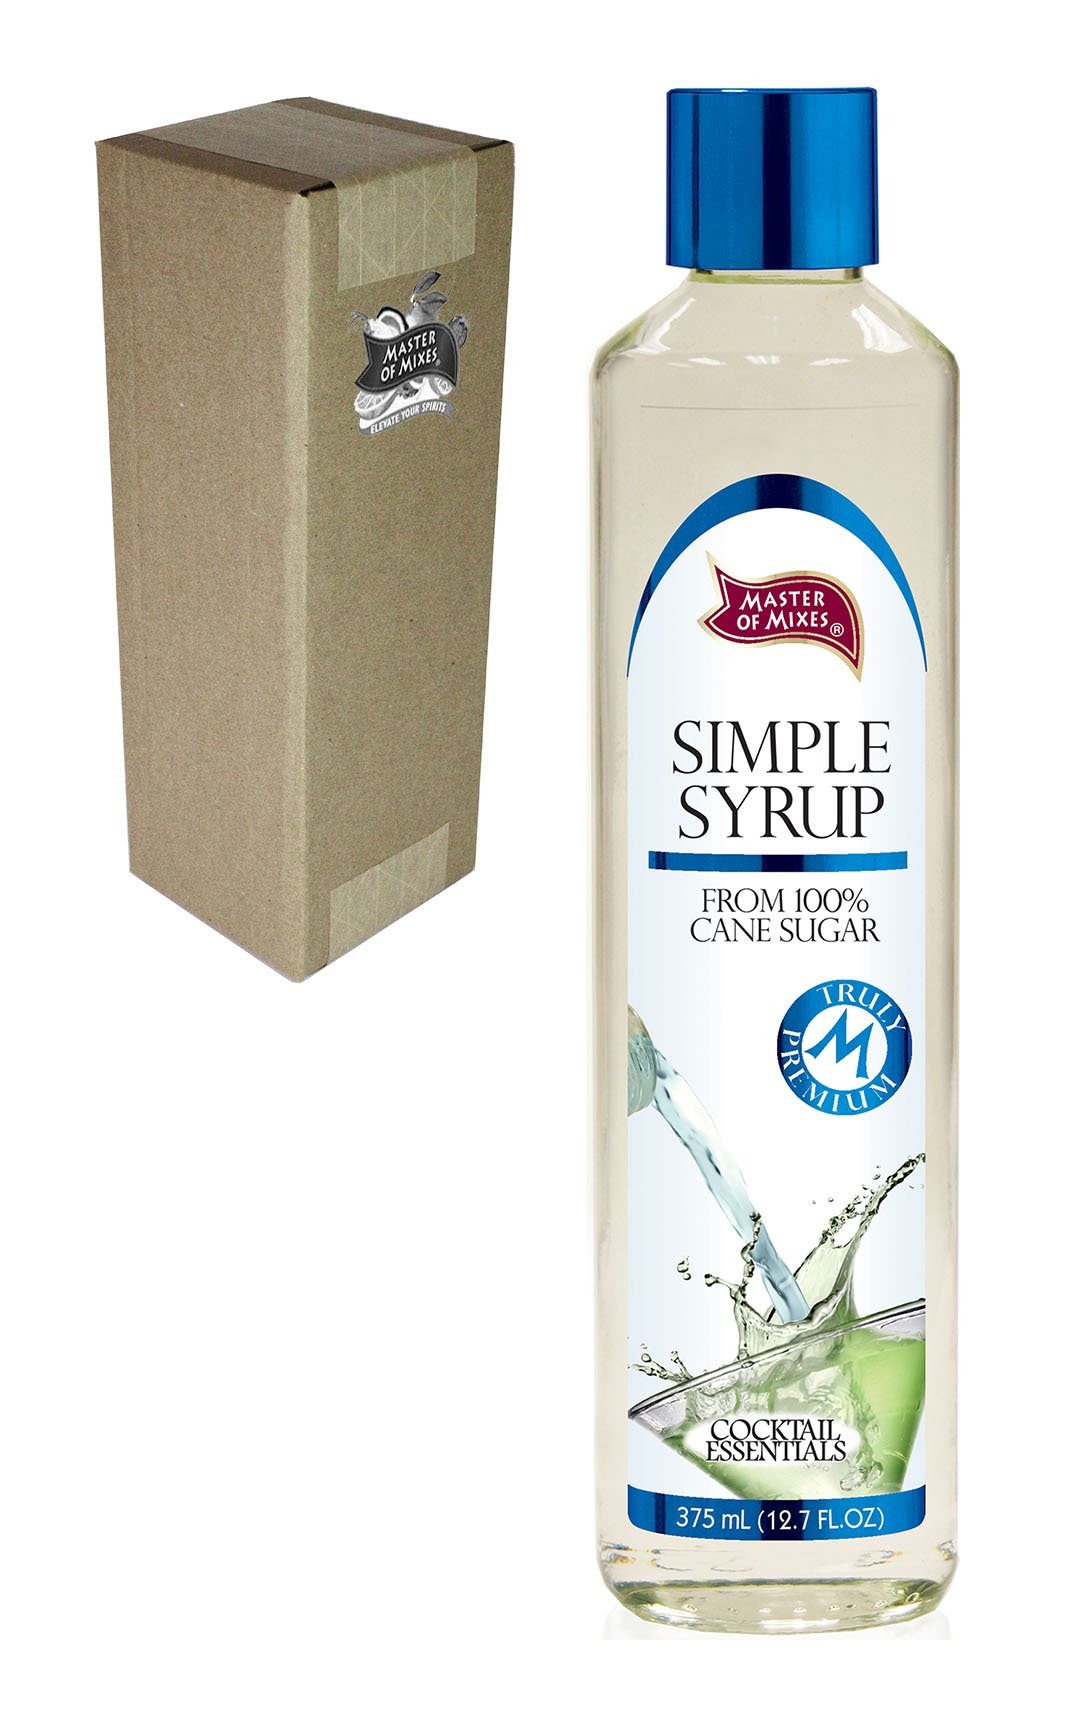
Item Name: Master of Mixes Cocktail Essentials Mint Syrup, 375 ML Bottle (12.7 Fl Oz), Individually Boxed
Bullet Point 1: PREMIUM INGREDIENTS: Made from Pacific Northwest Spearmint
Bullet Point 2: STRIKING DESIGN: Sleek, angular Simply Squeeze mixo bottle with new sprout
Bullet Point 3: AUTHENTIC COCKTAILS: Perfect finishing touch for the most popular cocktails like mojitos and juleps
Bullet Point 4: TRUSTED PRODUCT: Gluten-free and dairy-free. Certified kosher by the Orthodox Union
Bullet Point 5: PERFECTLY PACKAGED: A single, 375 ML (12.7 fl oz) bottle comes individually boxed for safe shipping
Value: 12.7
Unit: Fl Oz

Price: 9.47